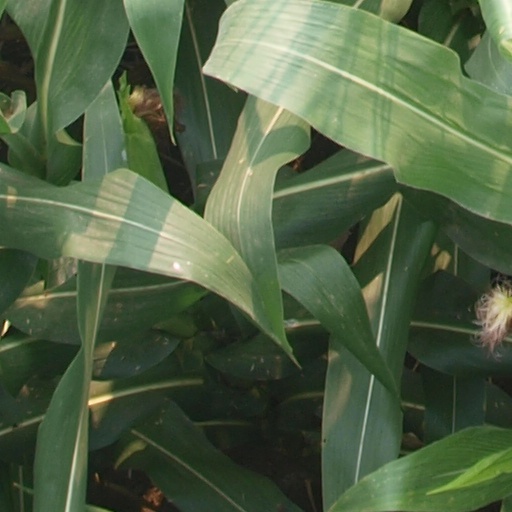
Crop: maize; corn